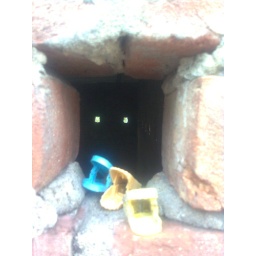
Taken with a 2mp 4x d-zoom camera. Its actually a hole in a wall with 3 plastic clips.